Peach Air

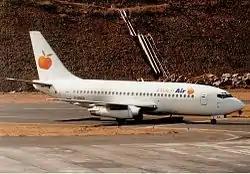
Peach Air Boeing 737-200 at Funchal, Madeira, 1998

Peach Air was a charter airline in the United Kingdom that operated for two years between 1997 and 1998.